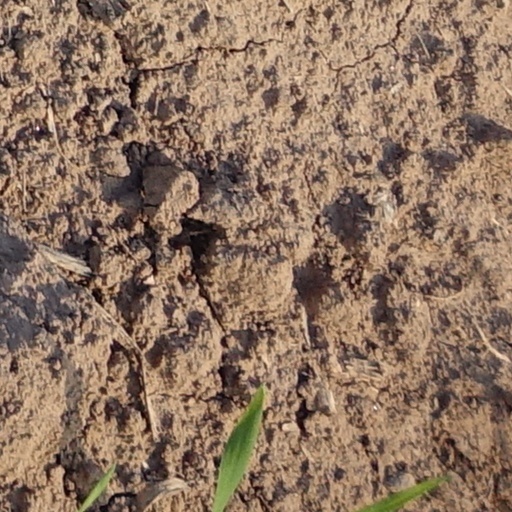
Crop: wheat